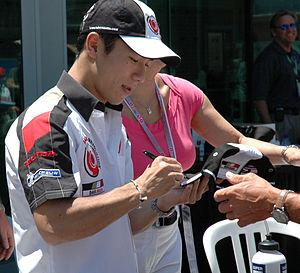
Super Aguri Formula 1 Team était une écurie japonaise de Formule 1 engagée en championnat du monde de 2006 à 2008. L'équipe, fondée par l'ancien pilote Aguri Suzuki, avait son siège social à Tokyo au Japon et était basée à Leafield au Royaume-Uni dans les locaux de l'ancienne écurie de Formule 1 Arrows. Super Aguri a été créée en urgence avec le soutien de Honda afin d'assurer un volant de titulaire au pilote Takuma Satō, très populaire au Japon mais licencié par l'écurie Honda fin 2005.